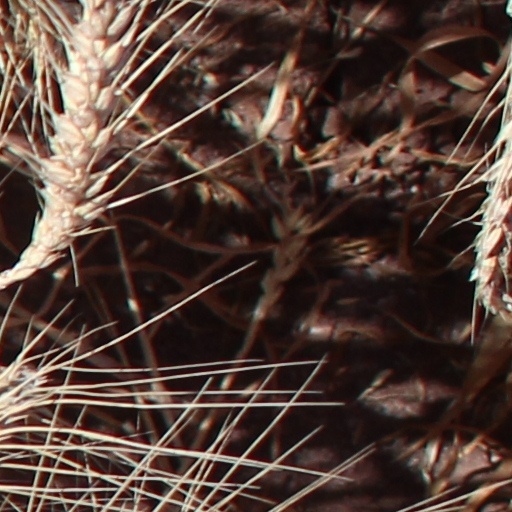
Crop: wheat